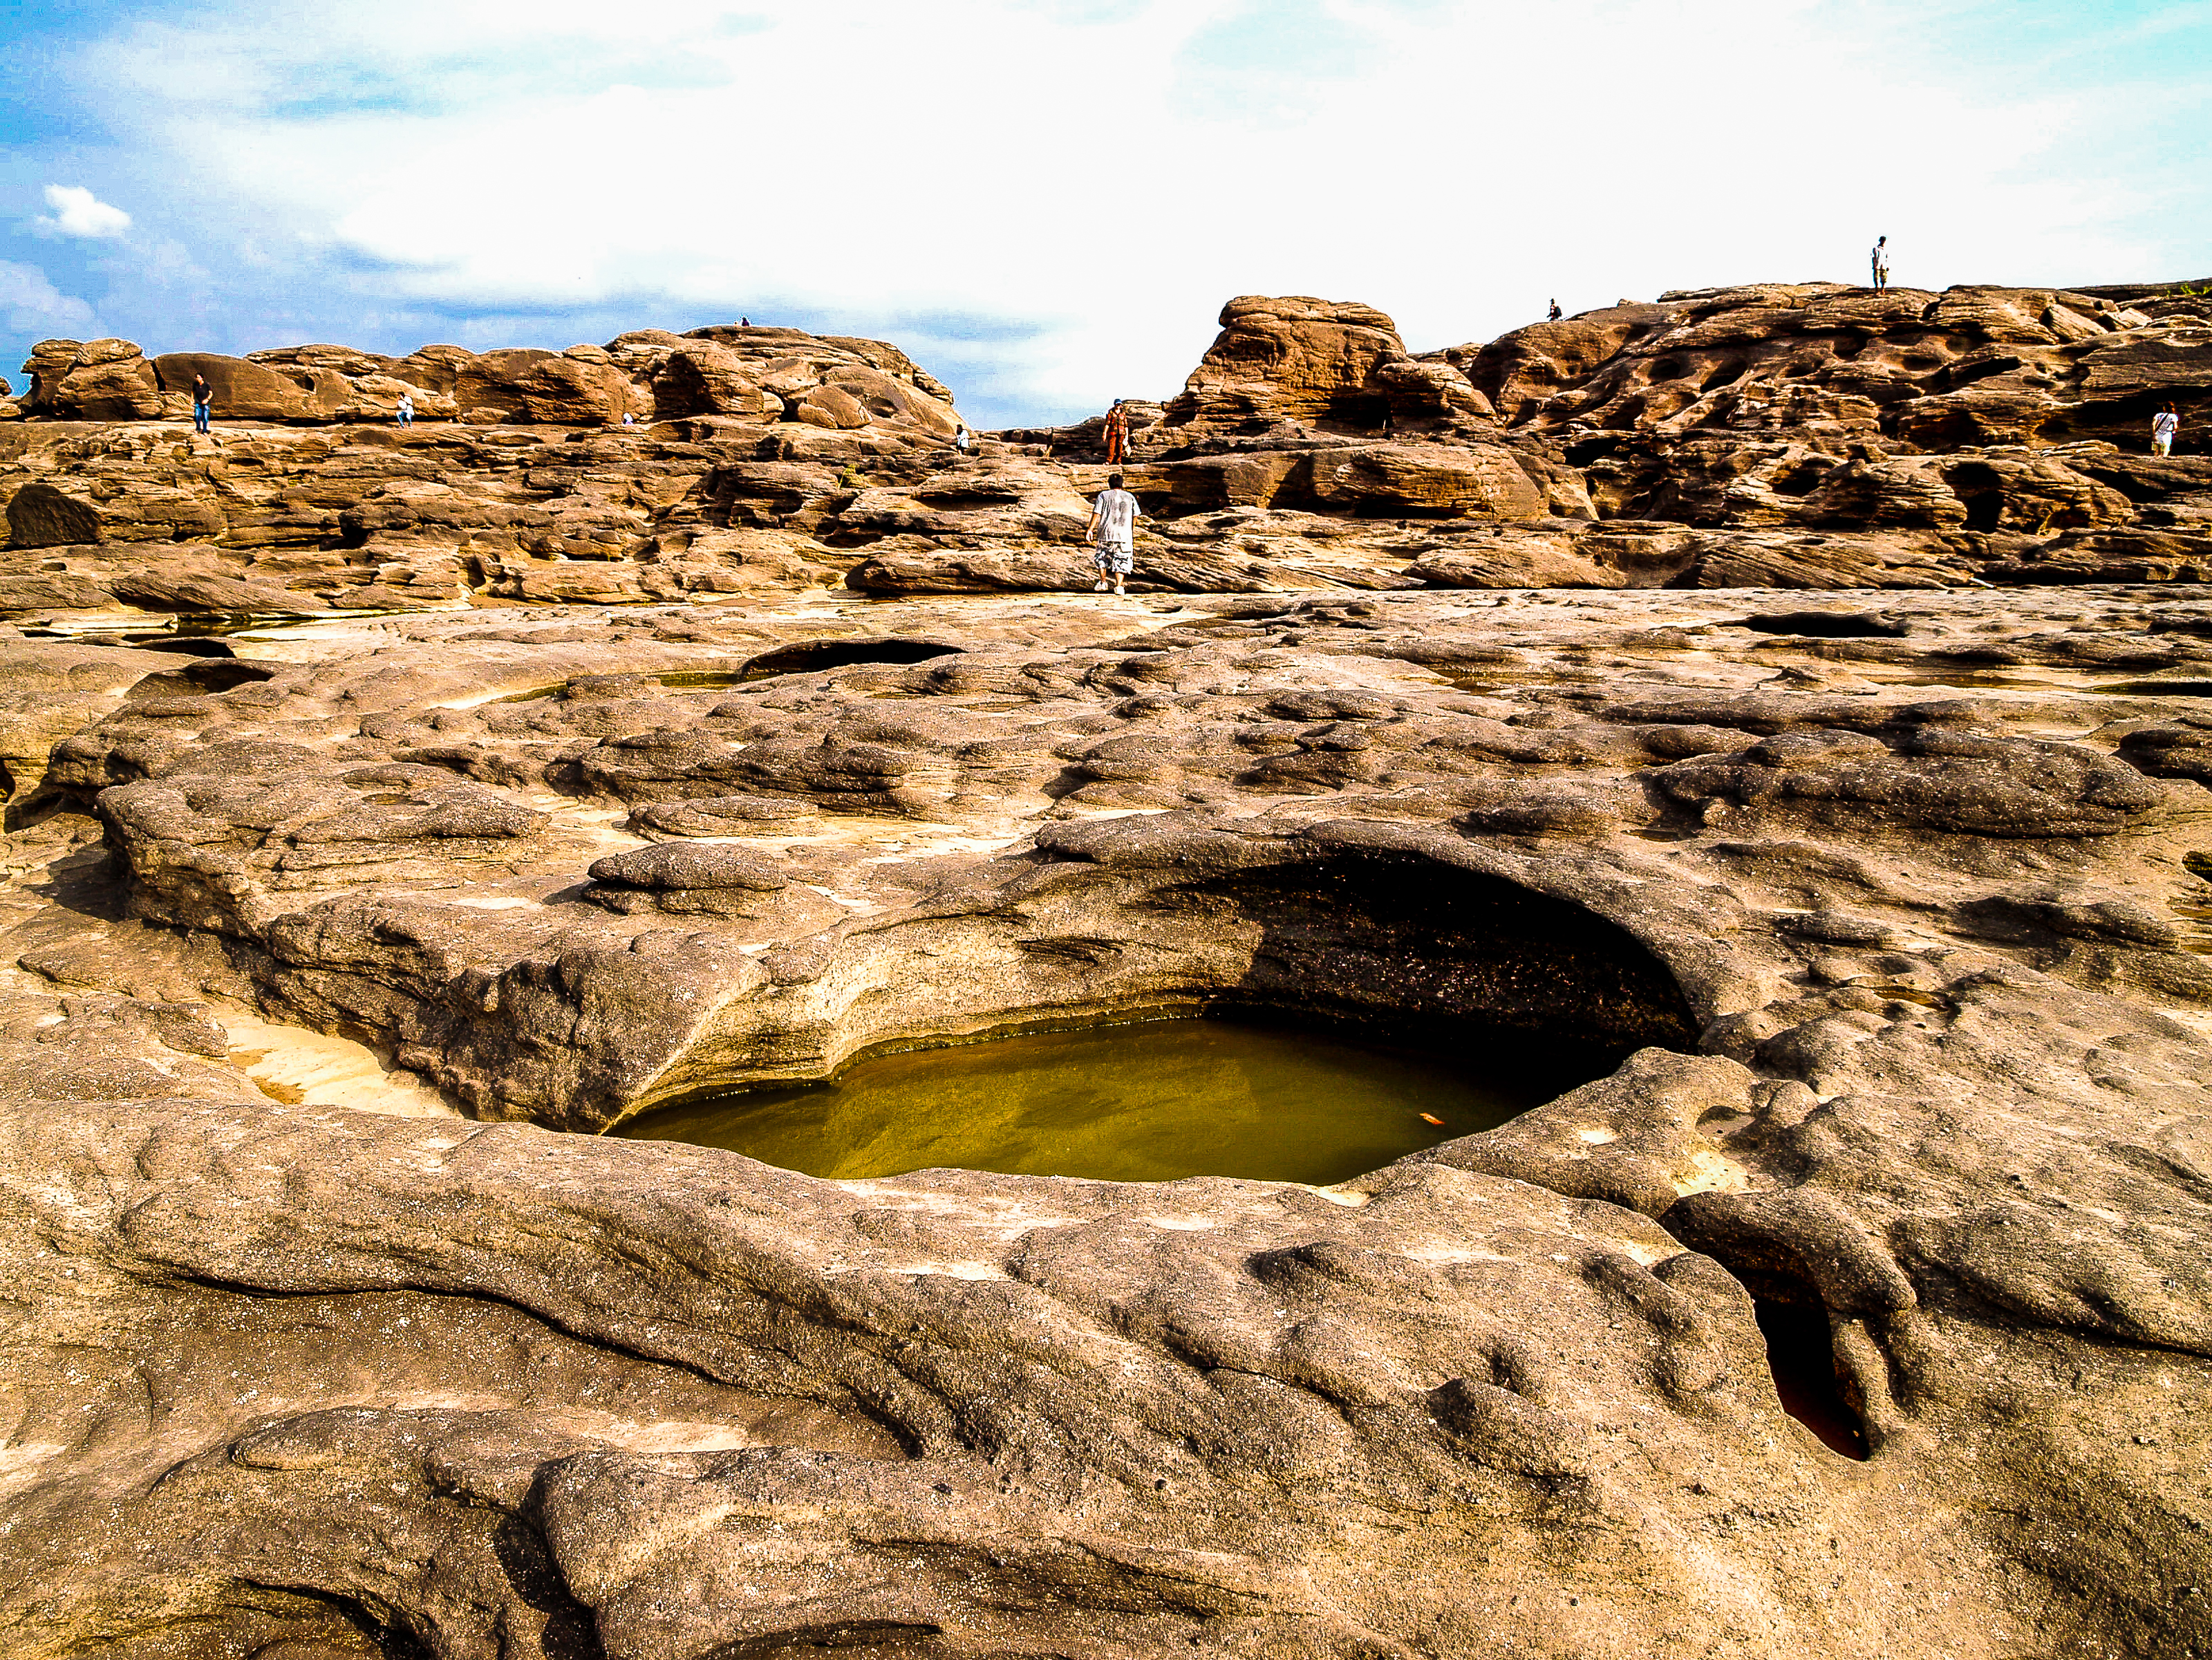
rock, travel, water, landscape, stone, view, tropical, thailand, sky, nature, sampanbok, beautiful, landmark, natural, summer, river, park, canyon, scenery, vacation, unseen, outdoor, thai, amazing, grand, mekong, background, tourist, hole, rocky, badlands, geology, formation, bedrock, outcrop, boulder, national park, escarpment, igneous rock, wadi, sand, shrubland